Gareth Malone

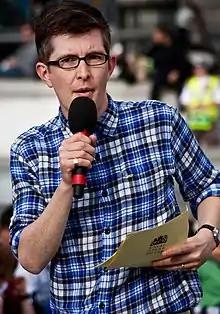
Malone rehearsing at Trafalgar Square in June 2010

Gareth Edmund Malone (born 9 November 1975) is an English choirmaster and broadcaster, self-described as an "animateur, presenter and populariser of choral singing". He is best known for his television appearances in programmes such as "The Choir", which focus on singing and introducing choral music to new participants. Malone was appointed Officer of the Order of the British Empire (OBE) in the 2012 Birthday Honours, for services to music.